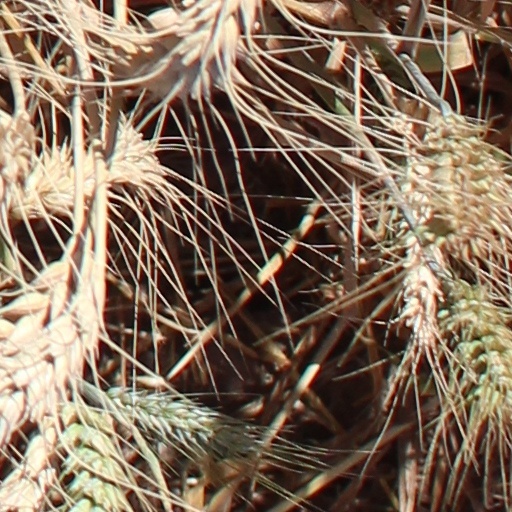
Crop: wheat